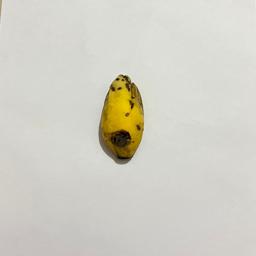
Banana variety: Sabri Kola